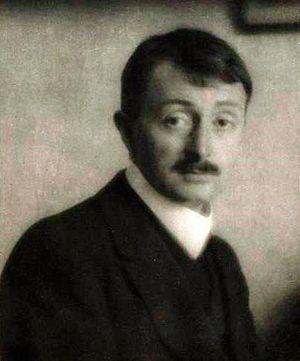
John Edward Masefield est un poète et romancier britannique, poète lauréat de 1930 à 1967, membre de l'ordre du mérite britannique. Il est notamment connu du public francophone pour ses récits de mer comme La Course du thé.